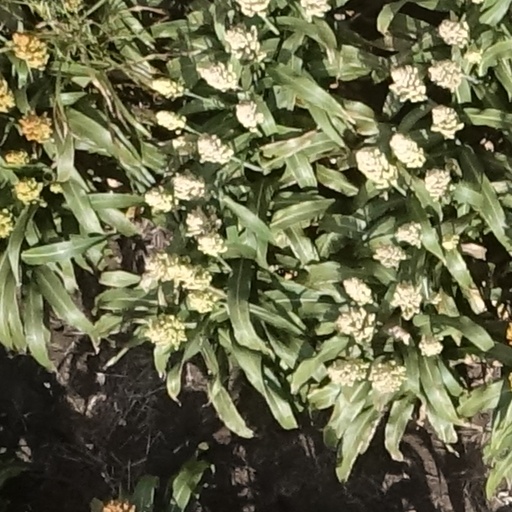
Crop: sorghum